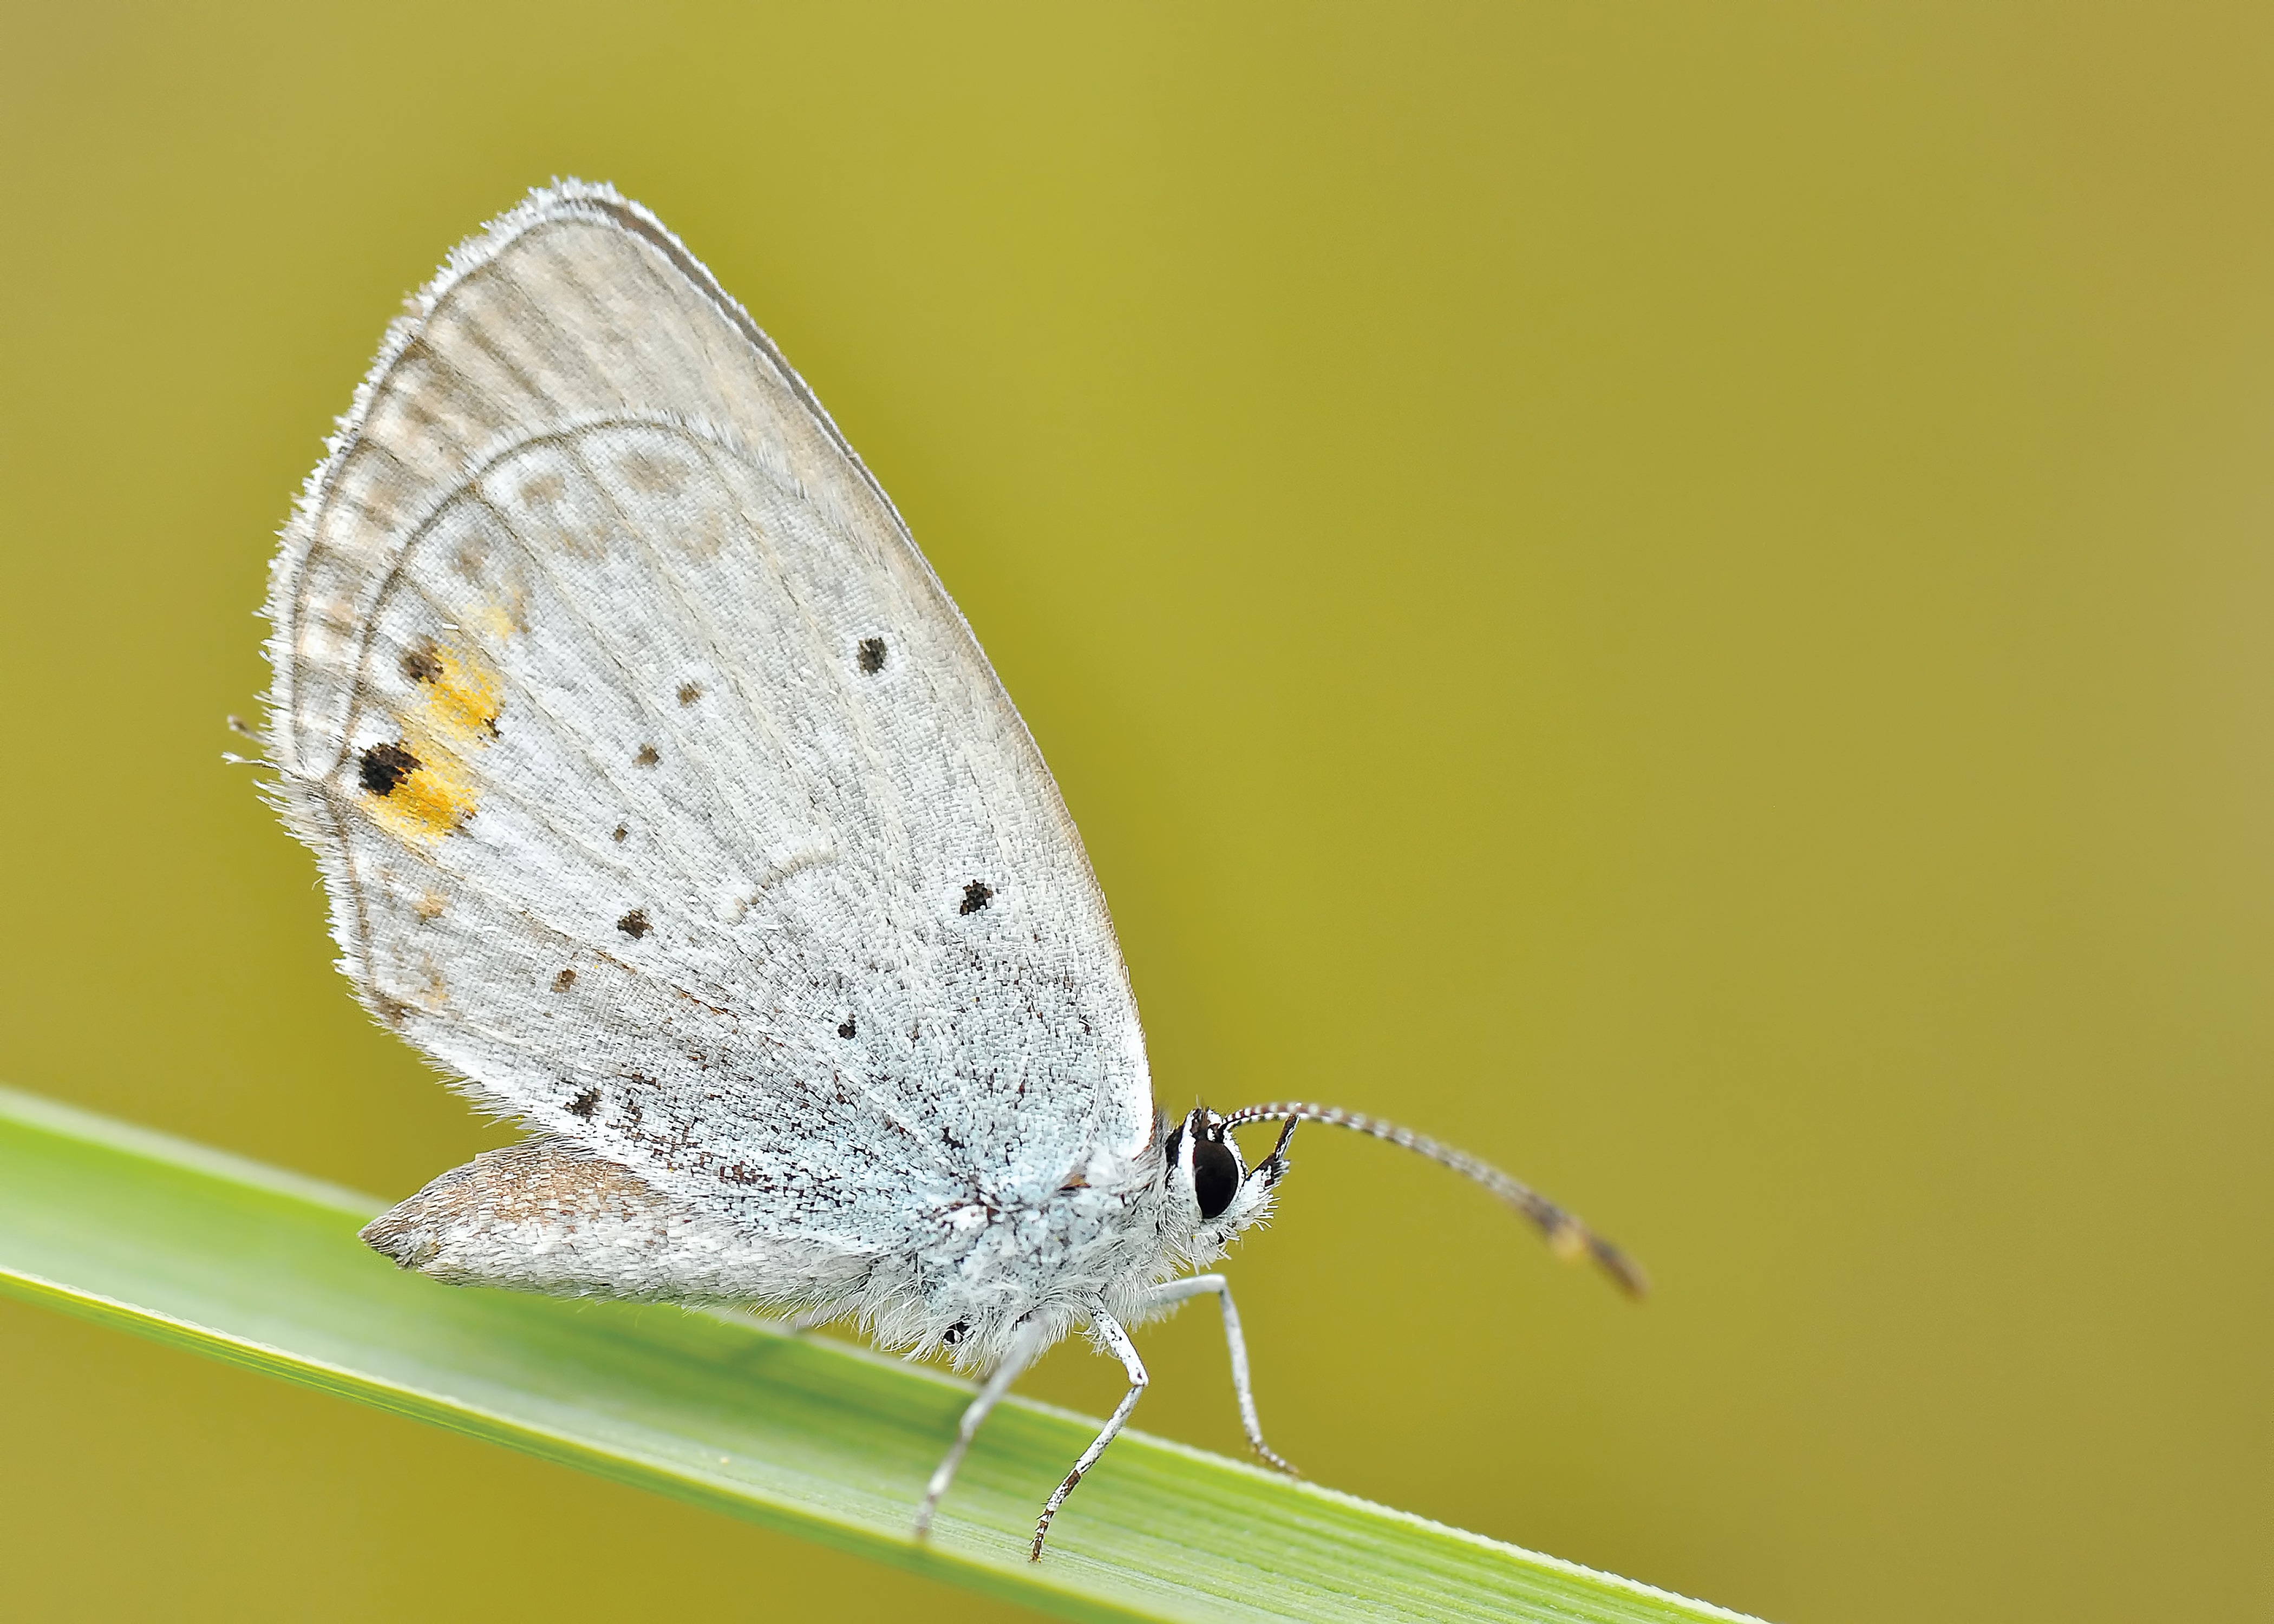
nature, wing, photography, insect, macro, butterfly, fauna, invertebrate, close up, pieridae, macro photography, organism, arthropod, pollinator, moths and butterflies, lycaenid, net winged insects, brush footed butterfly, colias